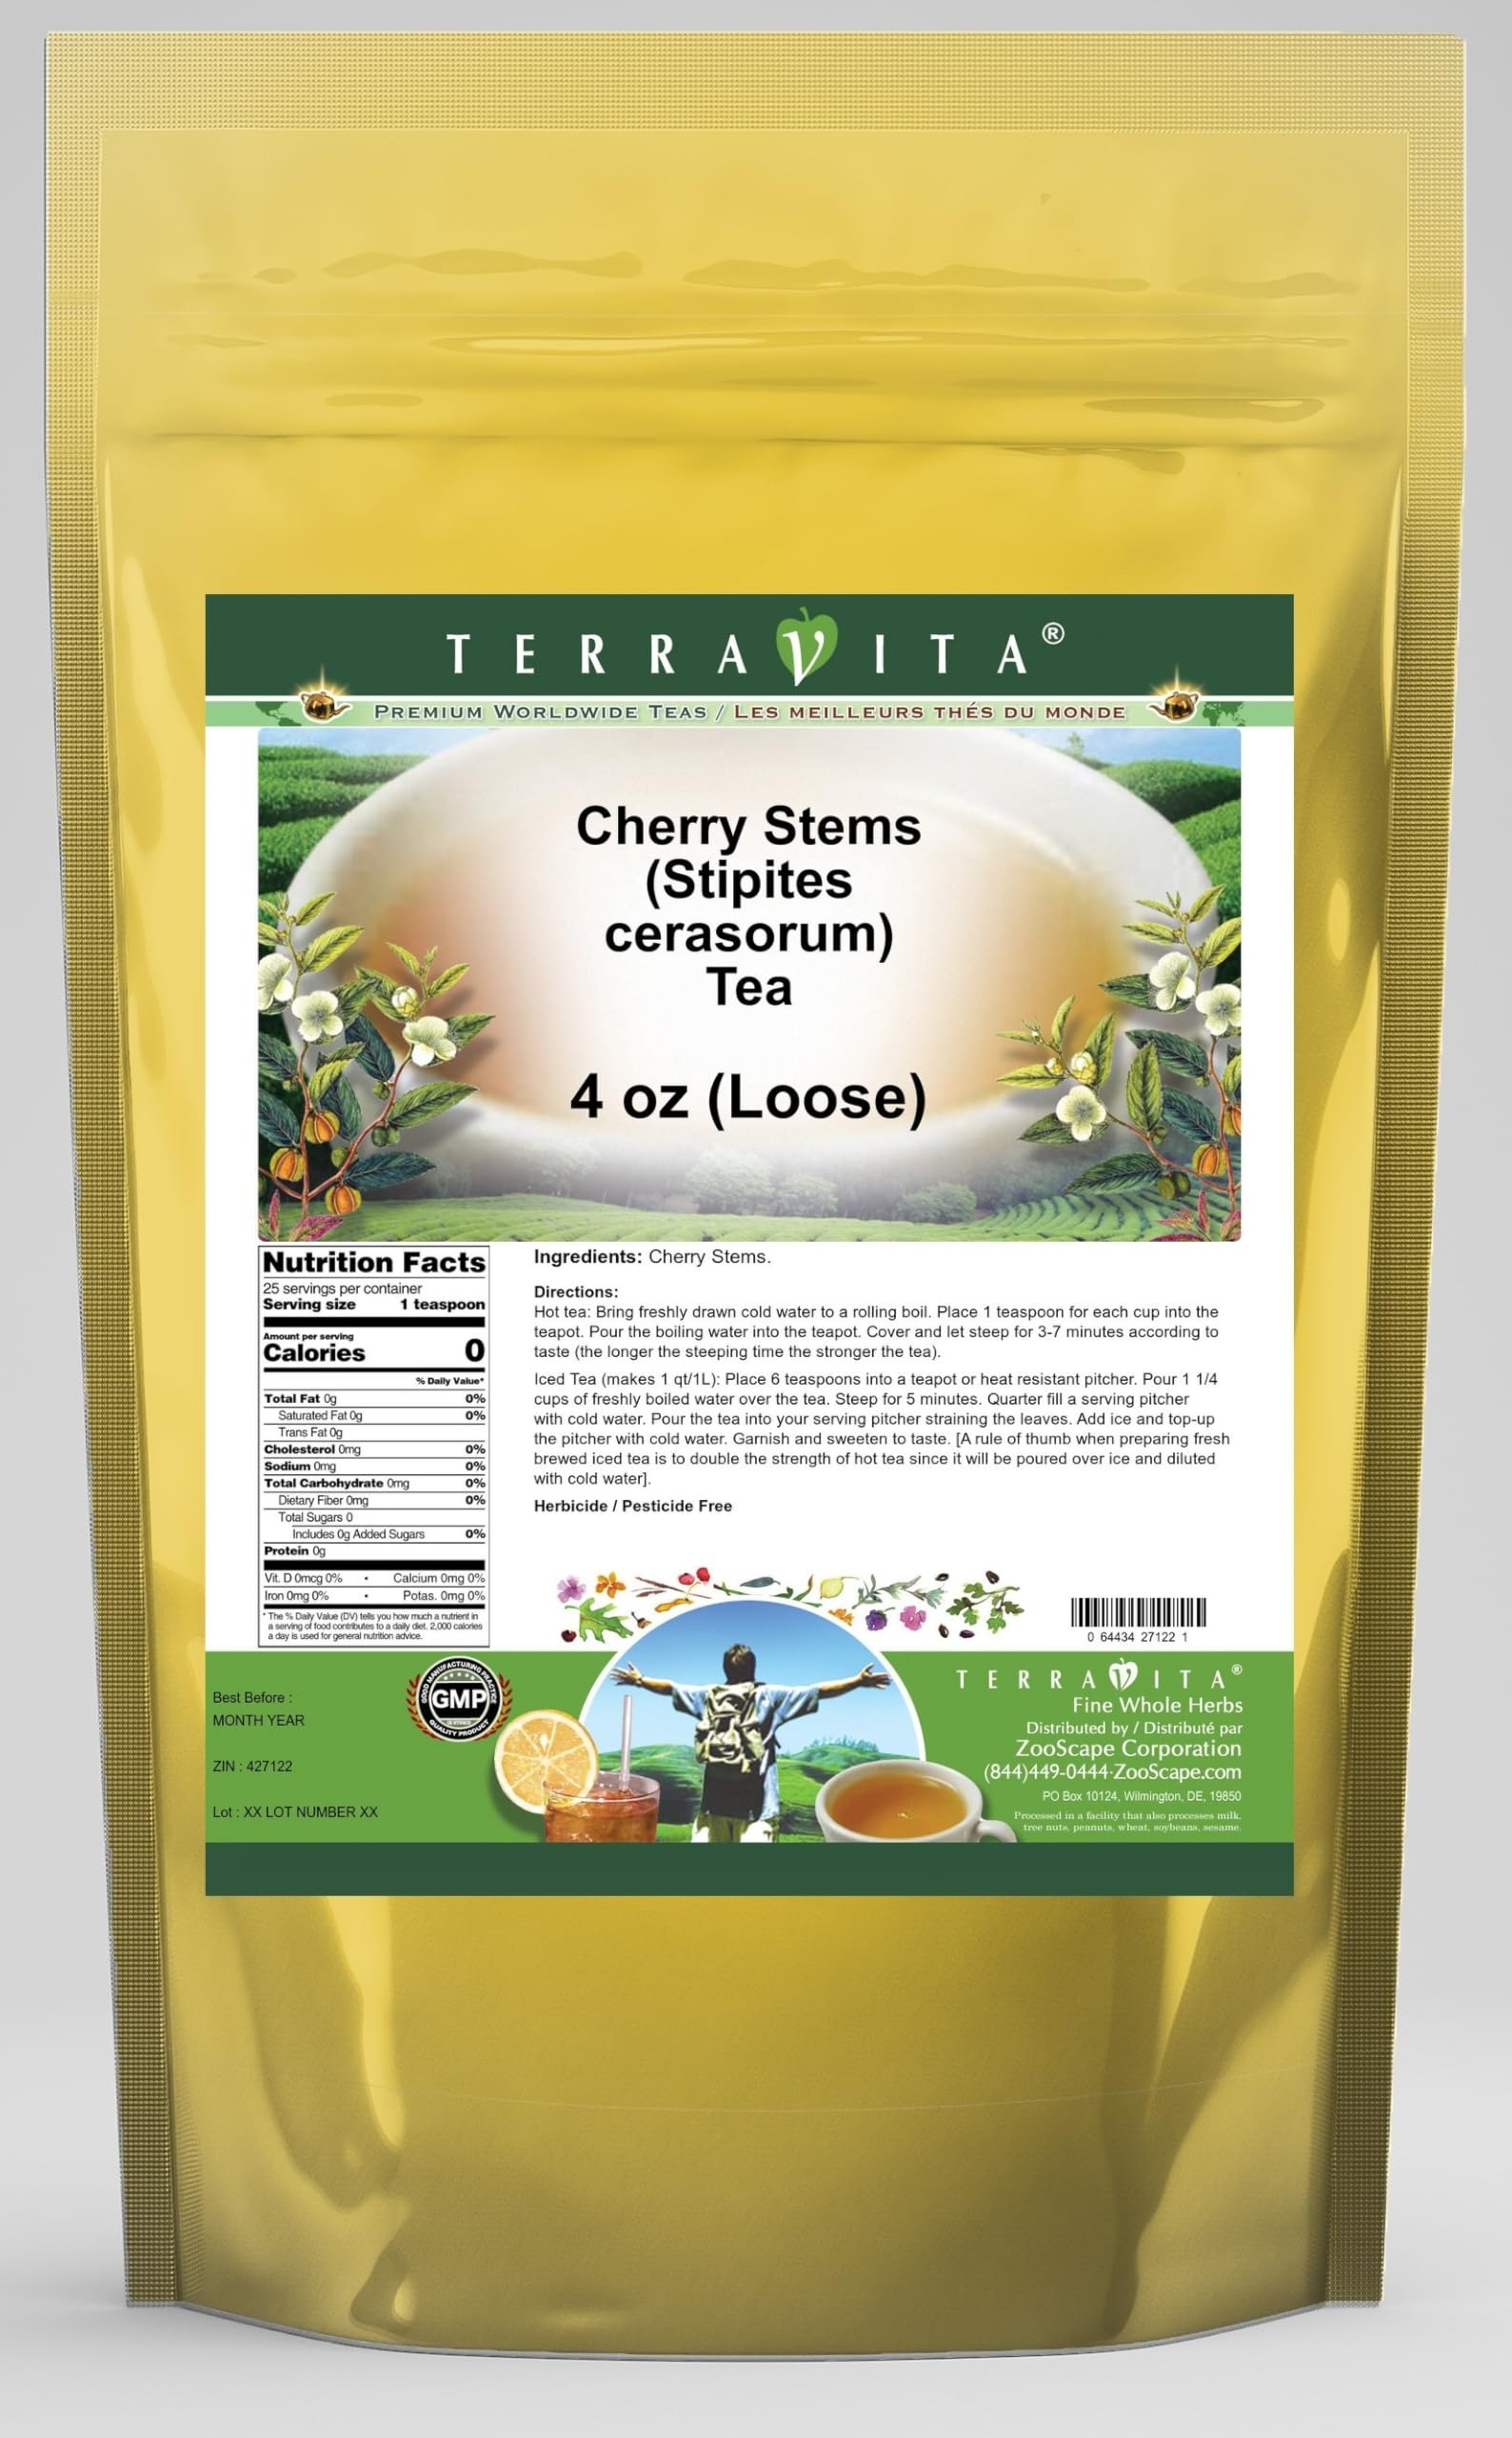
Item Name: Cherry Stems (Stipites cerasorum) Tea (Loose) (4 oz, ZIN: 427122) - 3 Pack
Bullet Point 1: Cherry Stems (Stipites cerasorum) Tea (Loose) (4 oz, ZIN: 427122)
Bullet Point 2: No fillers.
Bullet Point 3: Manufacturer: TerraVita
Bullet Point 4: Size: 4 oz
Bullet Point 5: Loose Leaf Herbal Tea - Packed in a convenient upright pouch!
Product Description: Cherry Stems (Stipites cerasorum) Tea (Loose) (4 oz, ZIN: 427122)<BR><BR>Packaged in the United States in a GMP certified facility (Good Manufacturing Practice).<BR><BR>No fillers.<BR><BR>Manufacturer: TerraVita<BR><BR>Size: 4 oz<BR><BR>Loose Leaf Herbal Tea - Packed in a convenient upright pouch!<BR><BR>Ingredients: Cherry Stems
Value: 12.0
Unit: Ounce

Price: 55.28